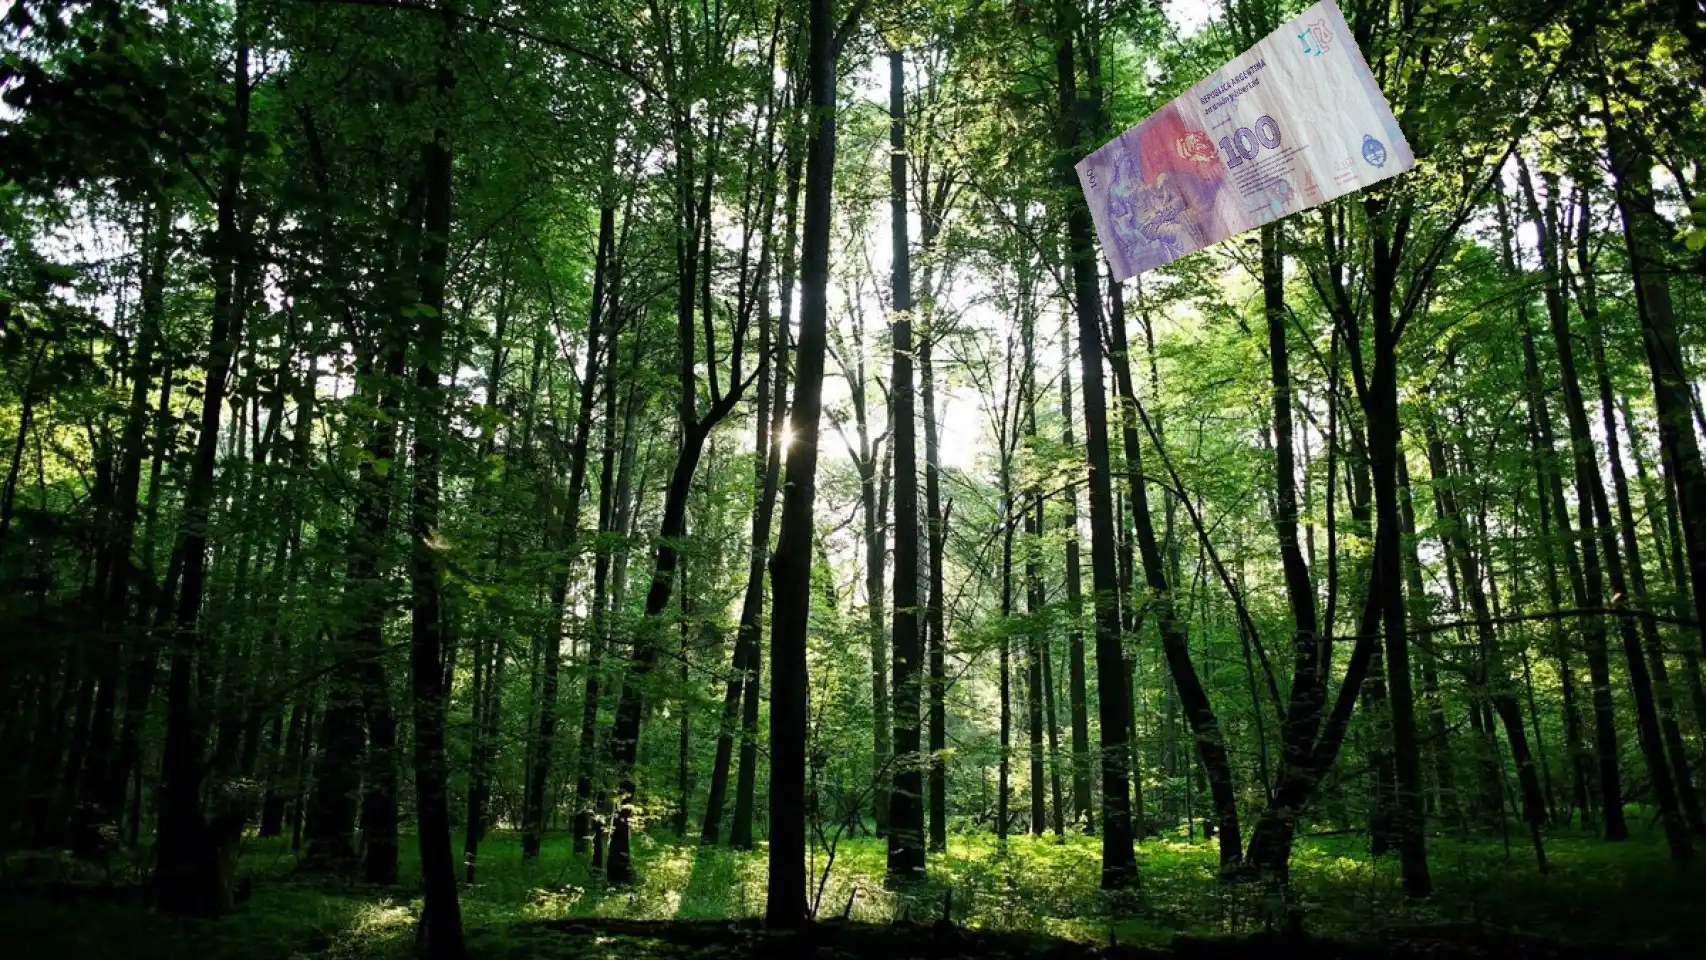
Denominación: 100